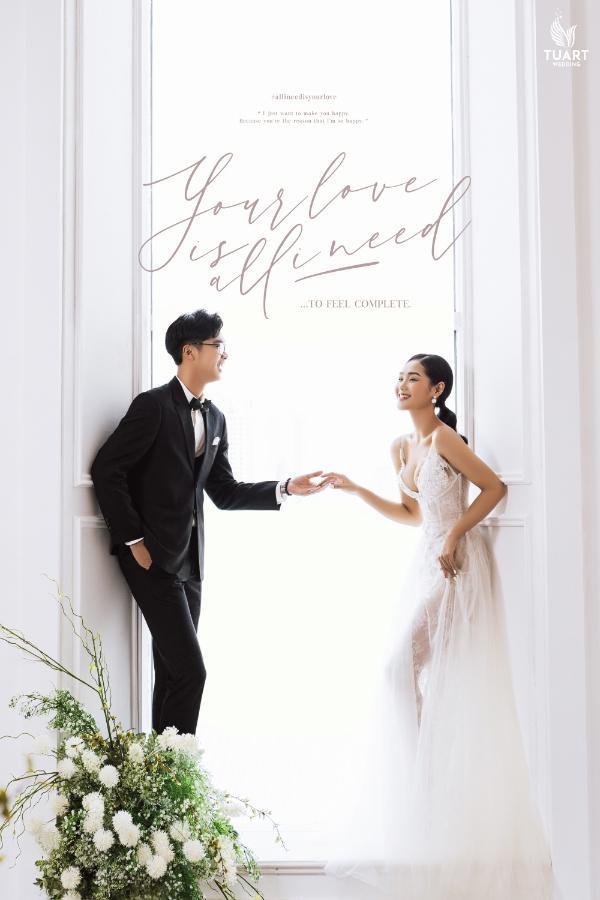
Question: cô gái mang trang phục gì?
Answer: cô gái mang váy màu trắng